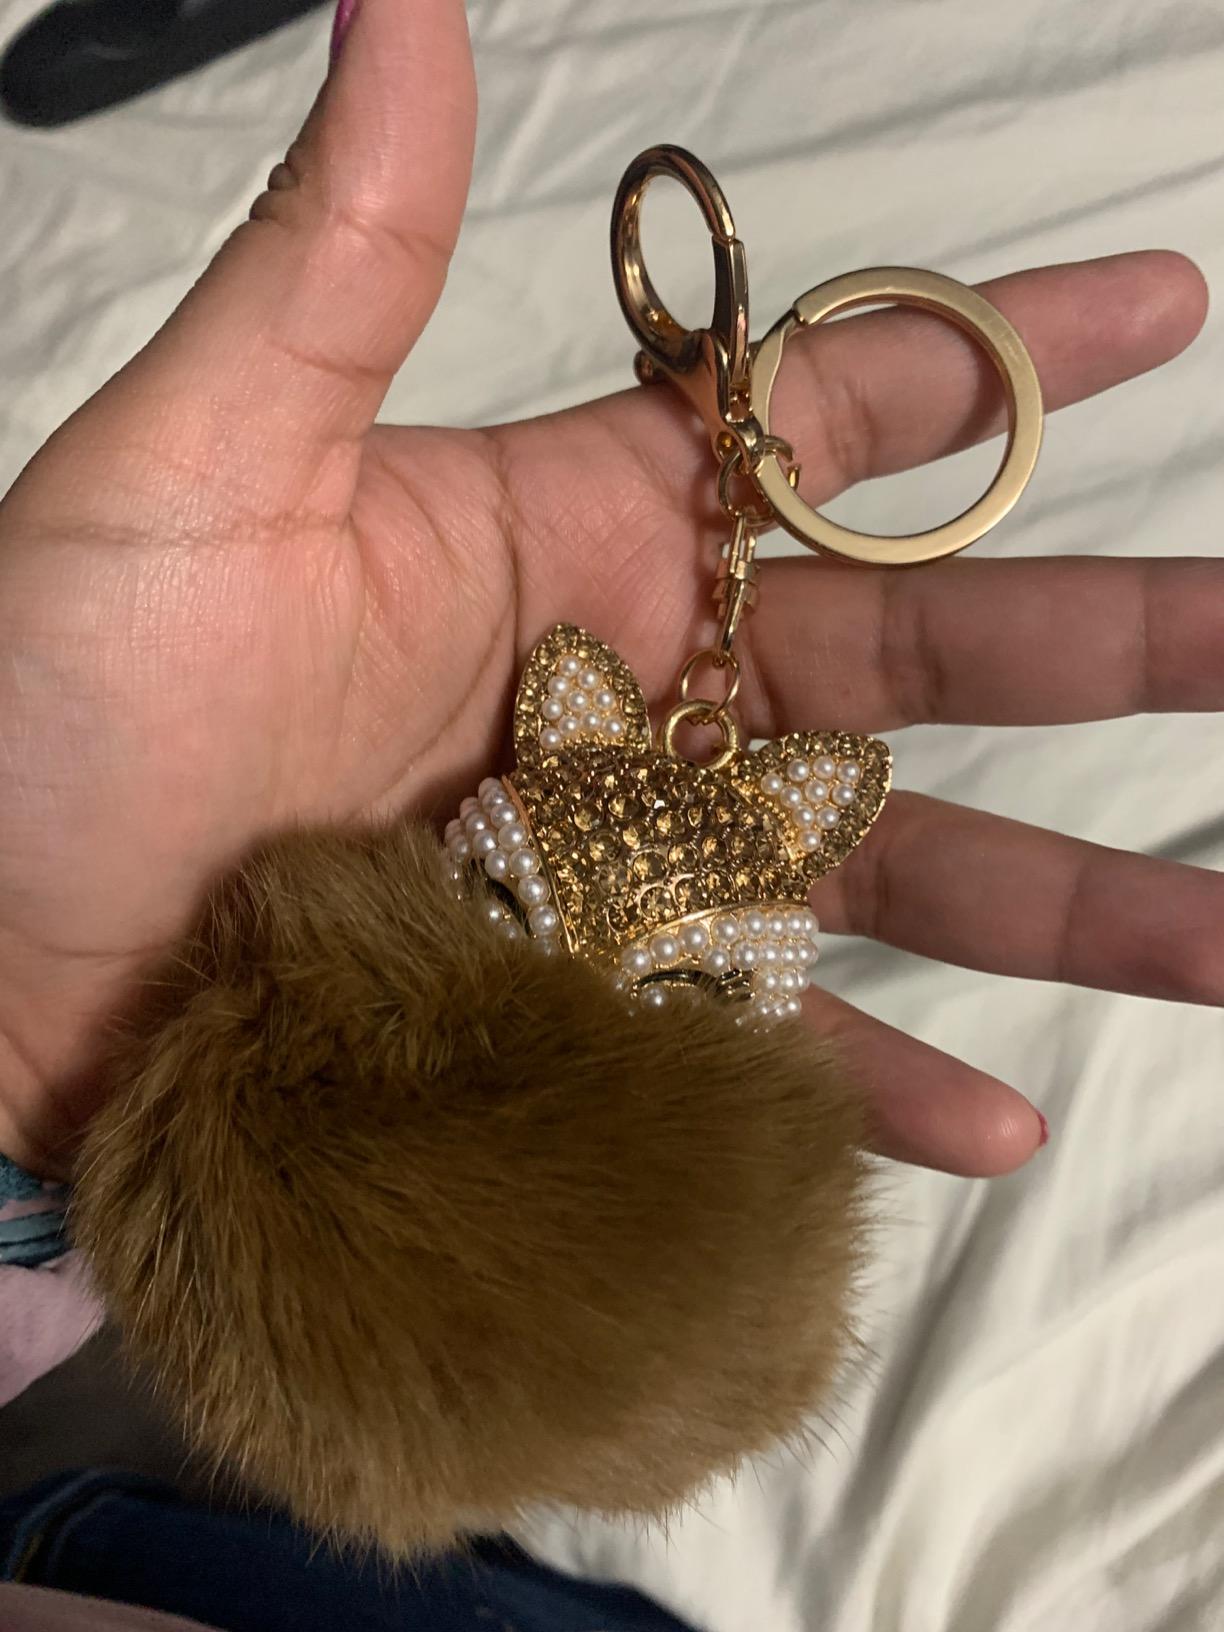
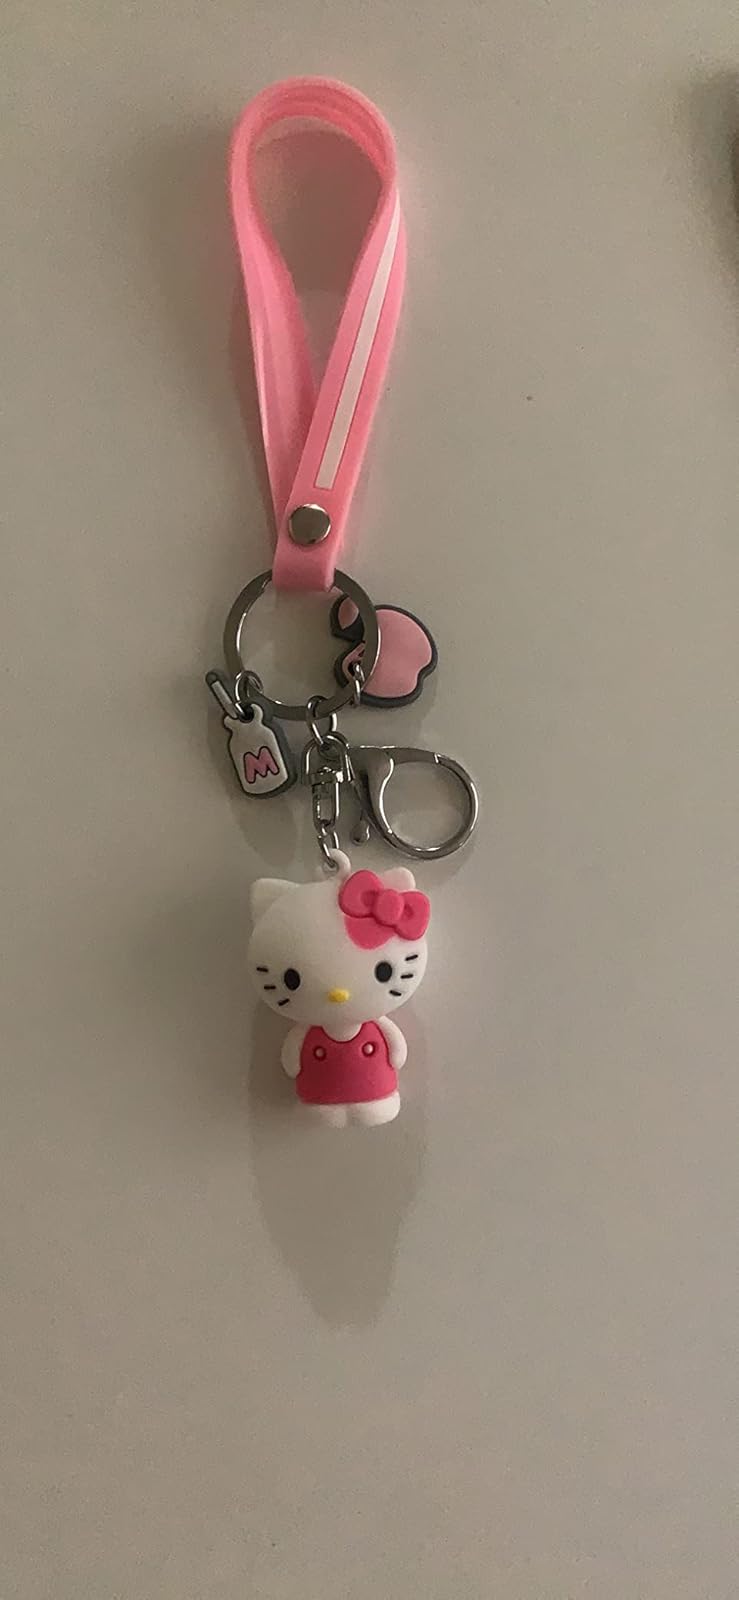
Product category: accessories_keychain
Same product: no